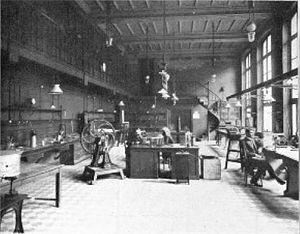
Le laboratoire de recherches physiques de la faculté des sciences de Paris est le premier laboratoire universitaire de recherche en physique créé en France.
La faculté des sciences de Paris était, de son ouverture en 1811 à sa dissolution en 1970, la principale institution d'enseignement supérieur scientifique en France.